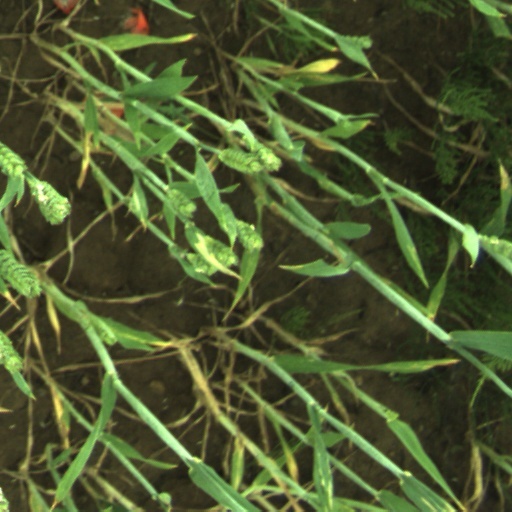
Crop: wheat